Demographics of Shenzhen

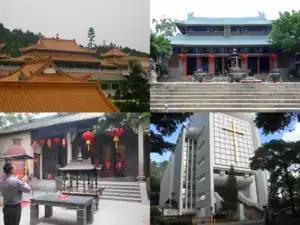
Clockwise starting top left: Hongfa Buddhist Temple, Temple of the Queen of Heaven (Mazu), Shenzhen Christian Church, Temple of Guandi

Prior to the establishment of Special Economic Zone, the indigenous local communities could be divided into Cantonese and Hakka speakers, which were two cultural and linguistic sub-ethnic groups vernacular to Guangdong province. Two Cantonese varieties were spoken locally. One was a fairly standard version, known as standard Cantonese. The other, spoken by several villages south of Fuhua Rd. was called Weitou dialect. Two or three Hong Kong villages south of the Shenzhen River also speak this dialect. This is consistent with the area settled by people who accompanied the Southern Song court to the south in the late 13th century. Younger generations of the Cantonese communities now speak the more standard version. Today, some aboriginals of the Cantonese and Hakka speaking communities disperse into urban settlements (e.g. apartments and villas), but most of them are still clustering in their traditional urban and suburban villages.